Austro-Turkish War (1716–1718)

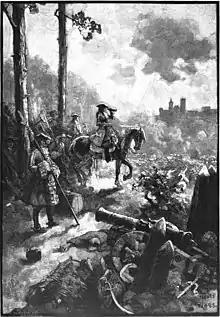
Eugene of Savoy surveying the Battlefield on 16 August 1717

According to the war order, the infantry under Field Marshal Charles Alexander, Duke of Württemberg would hold the center, while the imperial cavalry commanded by Hungarian Field Marshal Count János Pálffy would form at the left and right wings of the entrenchment. Apart from eight battalions, about 10,000 men, left under Field Marshal Count George de Brown to hold the trenches facing the fortress, and four infantry battalions under Count Peter Josef de Viard protecting the camp and the bridgeheads, the entire army was involved in the attack. In total this included 52 infantry battalions, 53 grenadier companies, and 180 cavalry squadrons, supported by 60 cannons, a force of about 60,000 soldiers.